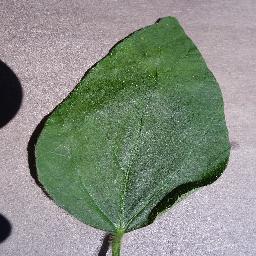
Label: Soybean___healthy